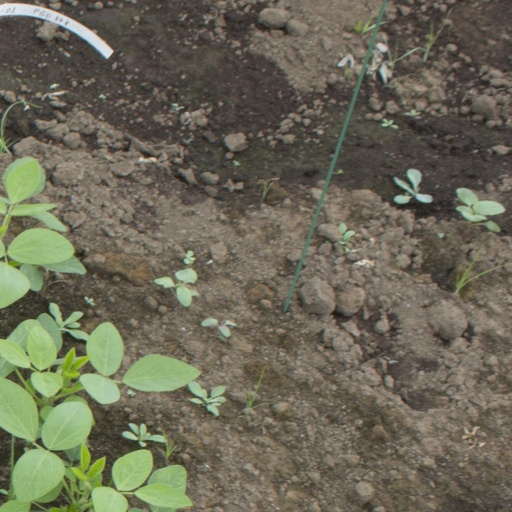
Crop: soybean